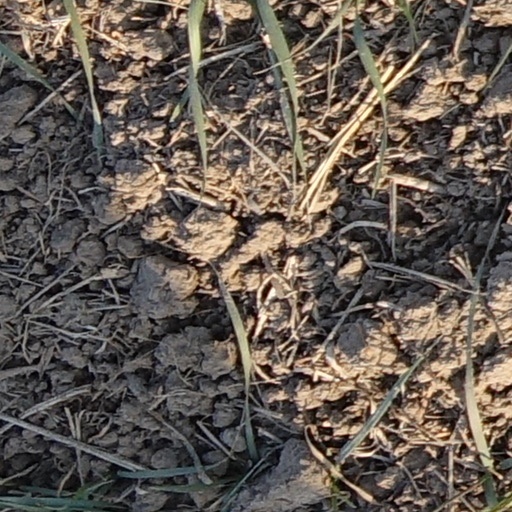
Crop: wheat